Lois McCallin

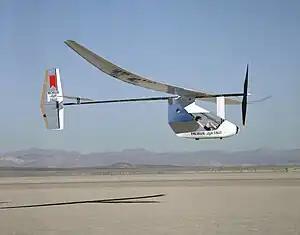
Michelob Light Eagle in flight over Rogers Dry Lake at the NASA Dryden Flight Research Center, Edwards, California.

Lois McCallin (born c. 1956) holds the world record distance and endurance for female human powered flight.